Junonia coenia

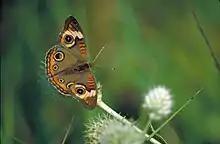
Common Buckeye Butterfly

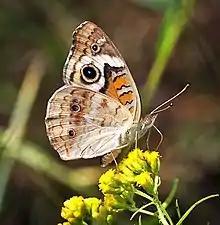
Common Buckeye (Junonia coenia) on Ragweed flower

Common buckeye butterflies are colored mostly brown with some orange, black, white, blue, and magenta. The forewing features two proximal orange bars and a postmedian white band, which surrounds a prominent black eyespot and borders a smaller, more distal eyespot; both eyespots have a bluish center and each border a distal orange mark. The hindwing is mostly brown with an orange band towards the edge and a brown and white margin. It also has two eyespots, one larger and one smaller, each with a black and white outline 2 and 2.5 inches (5 - 6.5 cm).